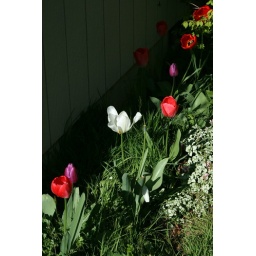
On the side of my house in my very untended flower bed.